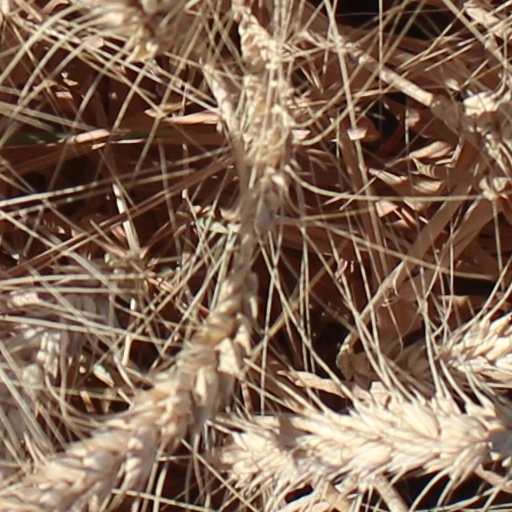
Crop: wheat